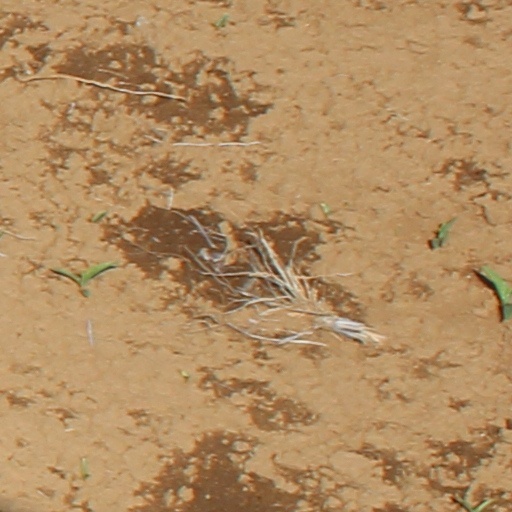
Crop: wheat